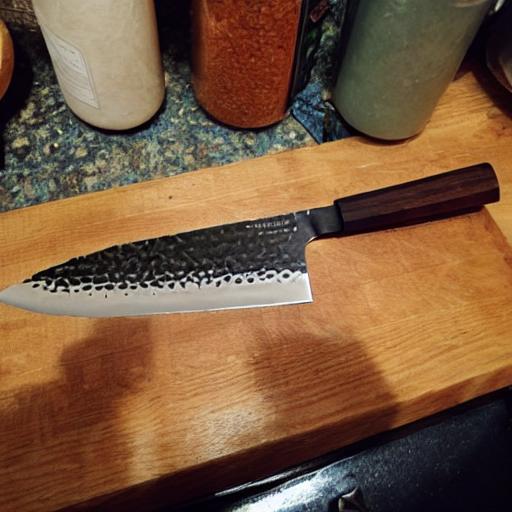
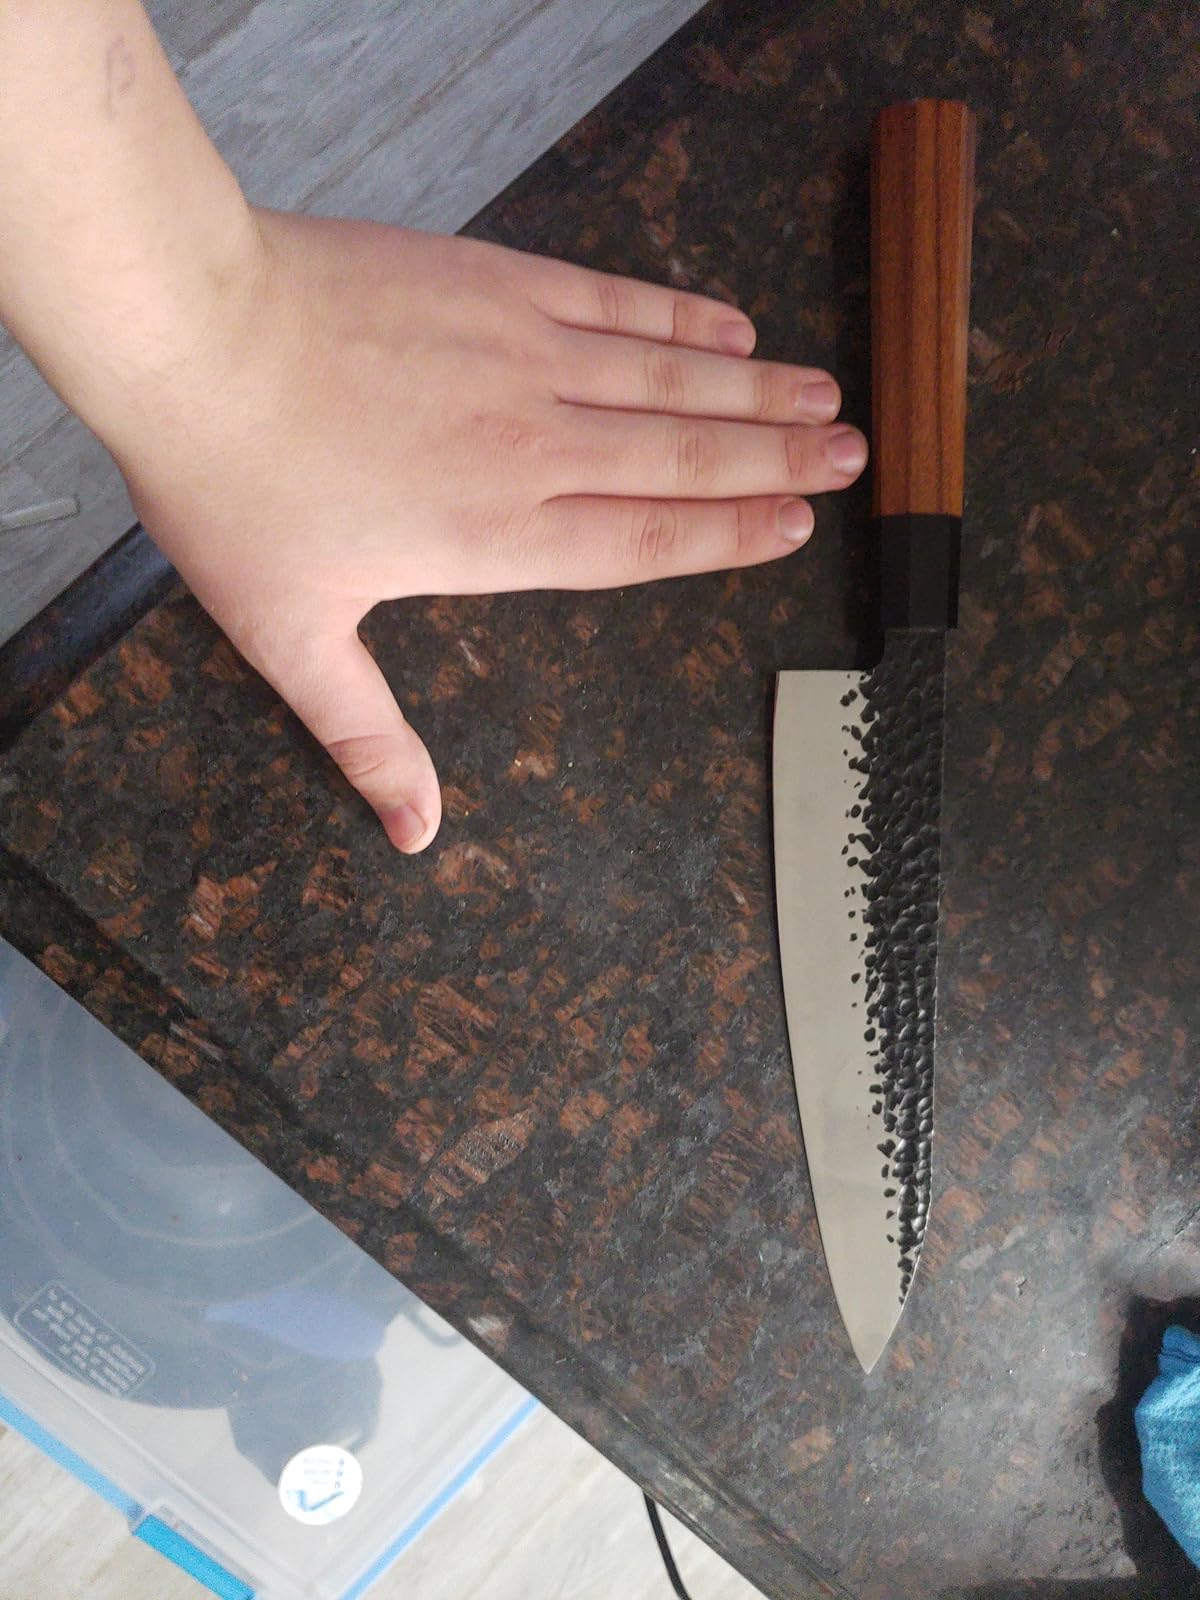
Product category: items_knife
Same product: no